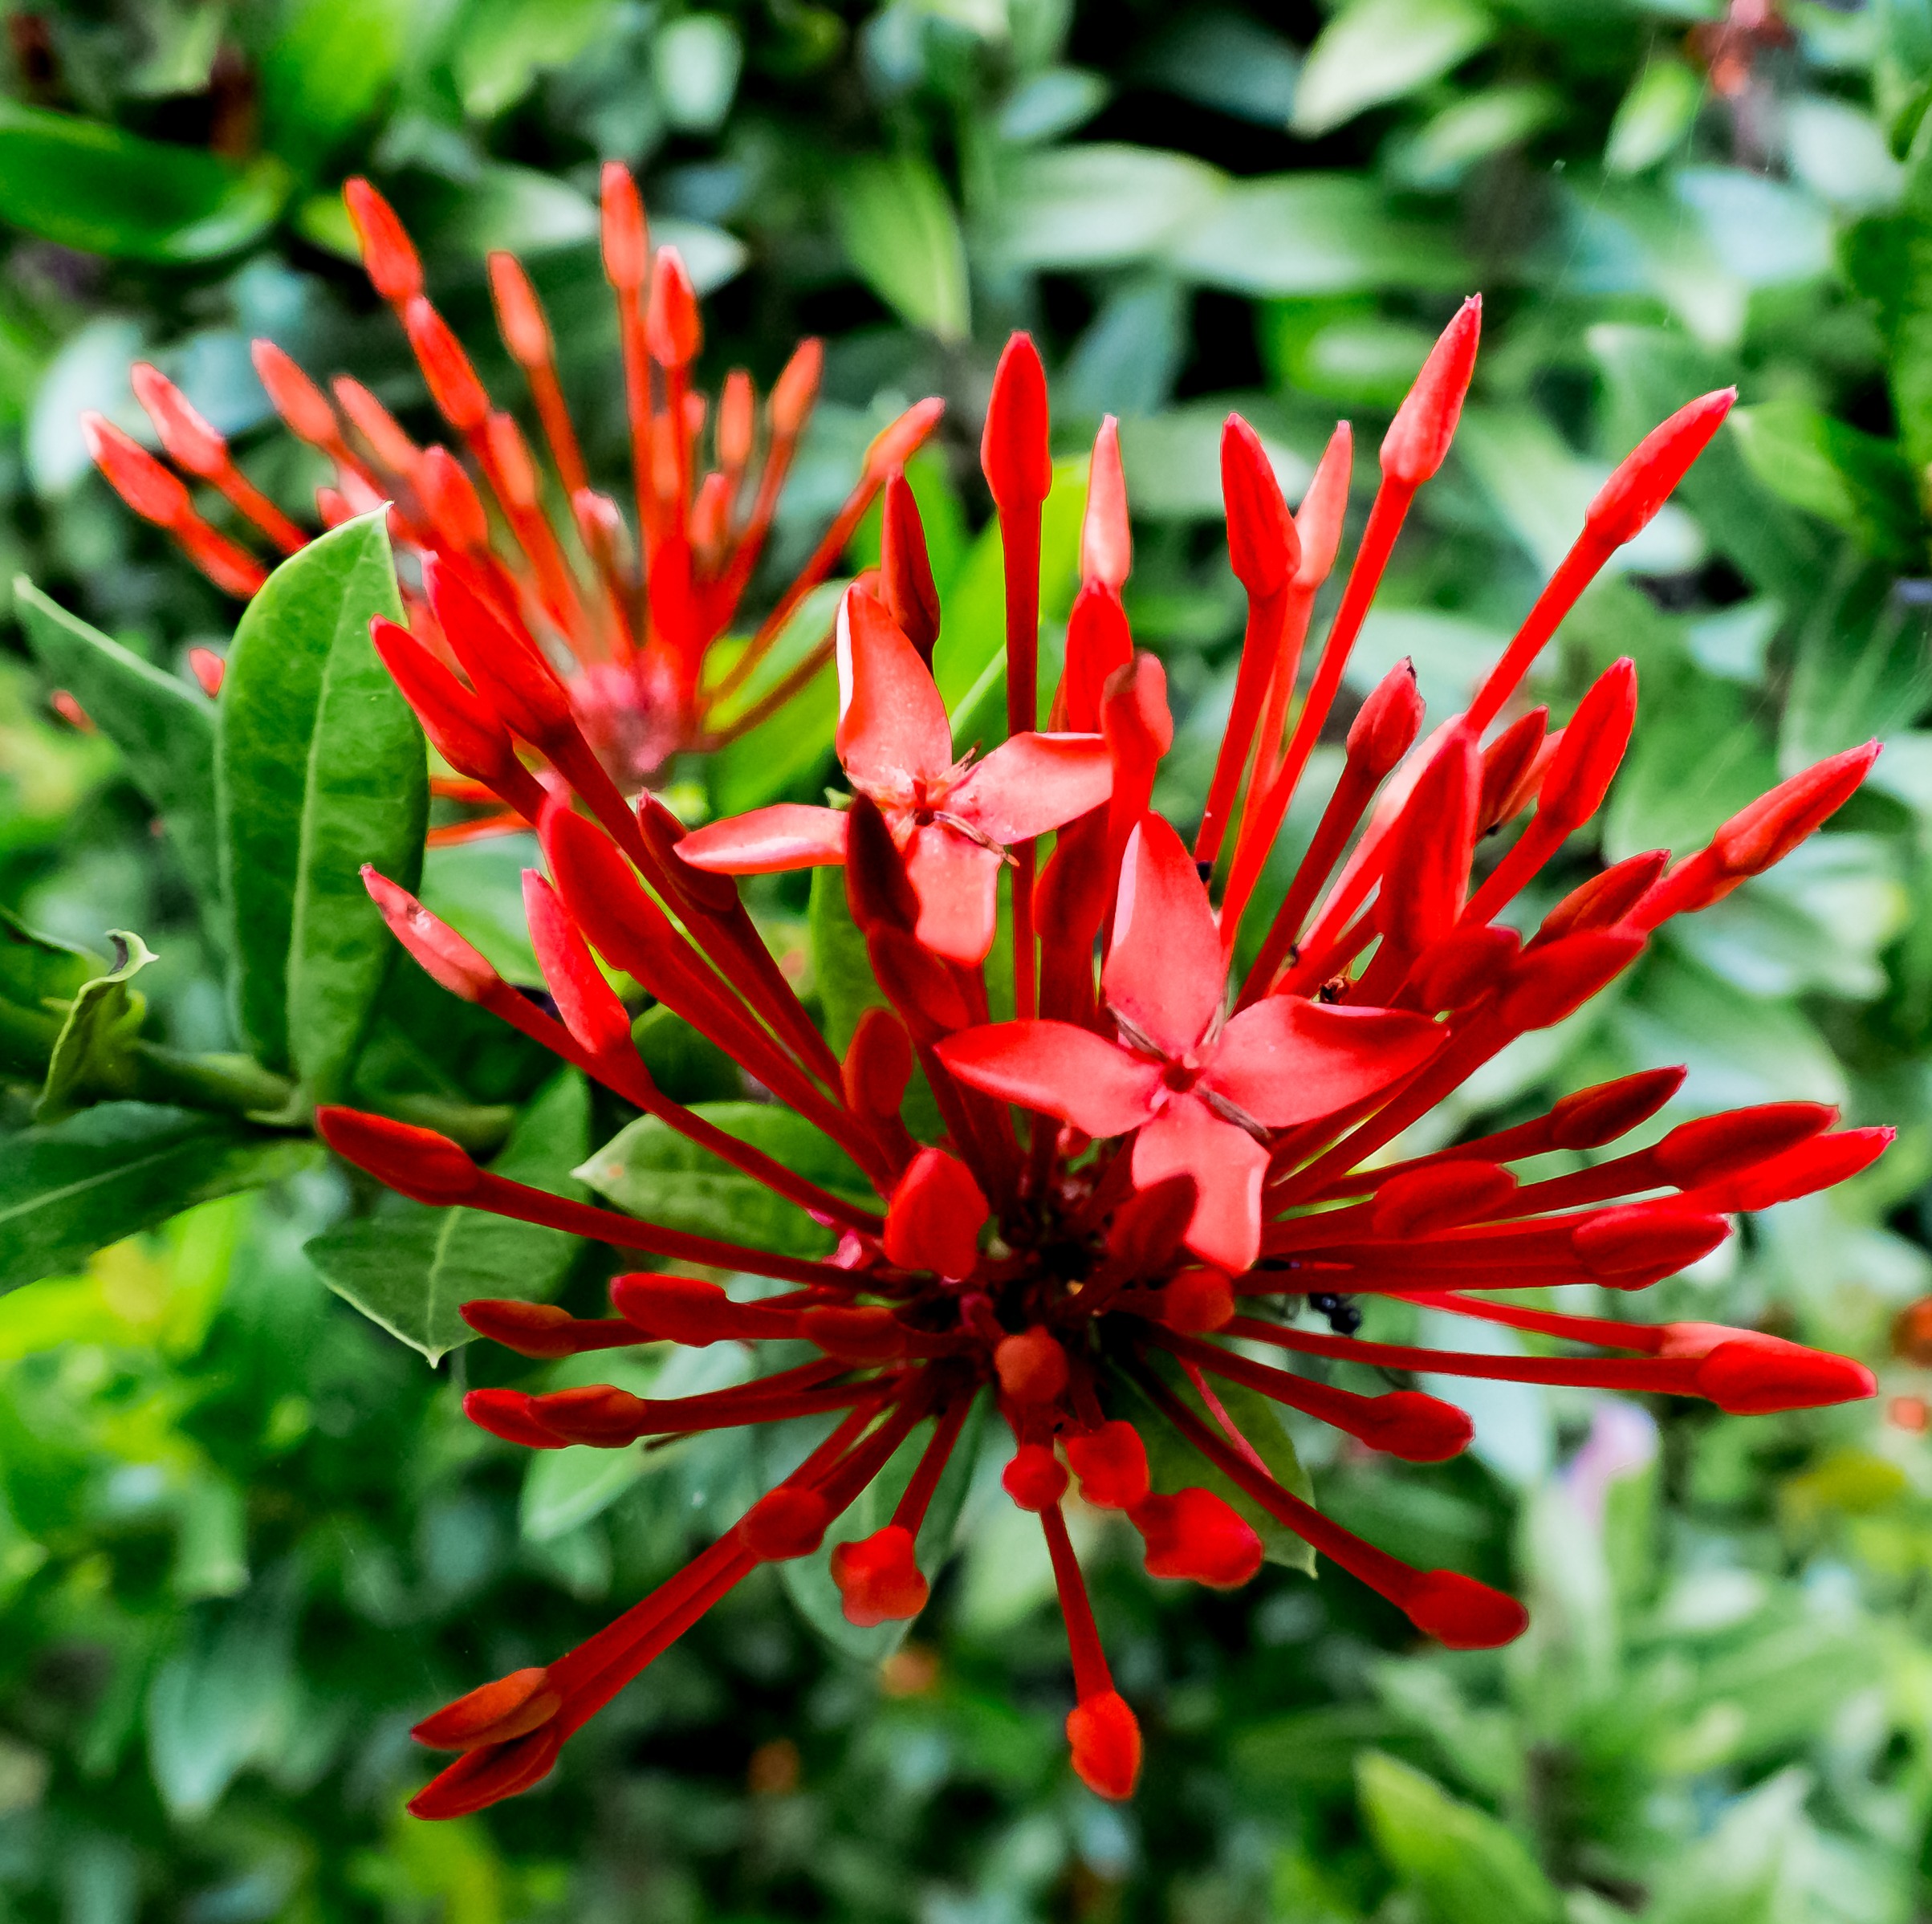
nature, blossom, plant, leaf, flower, petal, bloom, red, herb, botany, flora, wildflower, shrub, macro photography, flowering plant, land plant, castilleja